Ahlspiess

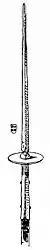
Drawing of an ahlspiess by Wendelin Boeheim

The ahlspiess (or awl pike) was a thrusting spear developed and used primarily in Germany and Austria from the 15th to 16th centuries. The ahlspiess consisted of a long thin spike of square cross section measuring up to about a metre (39 inches) in length, mounted on a round wooden shaft and sometimes secured with a pair of extending from the socket. The length of the shaft ranged from 1.6 to 1.8 m. (5 - 6 feet), and located at the base of the spike was a rondel guard (a circular metal plate) to protect the hands. Large numbers of these weapons have survived and are kept in the arsenal and museums of Vienna as well as the Metropolitan Museum of Art.